Woody Guthrie

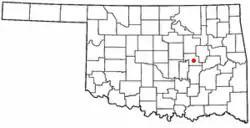
Okemah in Oklahoma

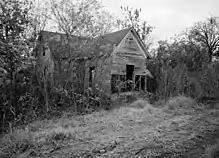
Woody Guthrie's Okfuskee County, Oklahoma, childhood home as it appeared in 1979

Guthrie was born July 14, 1912, in Okemah, a small town in Okfuskee County, Oklahoma, the son of Nora Belle (née Sherman) and Charles Edward Guthrie. His parents named him after Woodrow Wilson, then Governor of New Jersey and the Democratic candidate who was elected as President of the United States in fall 1912. Charles Guthrie was an industrious businessman, owning at one time up to of land in Okfuskee County. He was actively involved in Oklahoma politics and was a conservative Democratic candidate for office in the county. Charles Guthrie was reportedly involved in the 1911 lynching of Laura and L. D. Nelson. (Woody Guthrie wrote three songs about the event in the 1960s. He said that his father, Charles, became a member of the Ku Klux Klan during its revival beginning in 1915.)